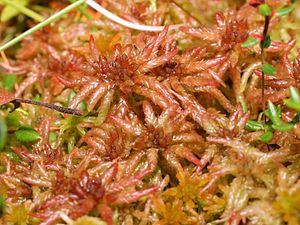
Cette liste rouge régionale des Bryophytes est issue du travail du Conservatoire botanique national de Bailleul. Son élaboration « a été piloté par le CBNBL, avec l’appui du réseau de botanistes et de bryologues régional. Il a bénéficié d’une valuation par le
La sphaigne de Magellan est une mousse des tourbières du genre sphaigne, caractérisée par sa couleur rougeâtre et ses grandes feuilles.